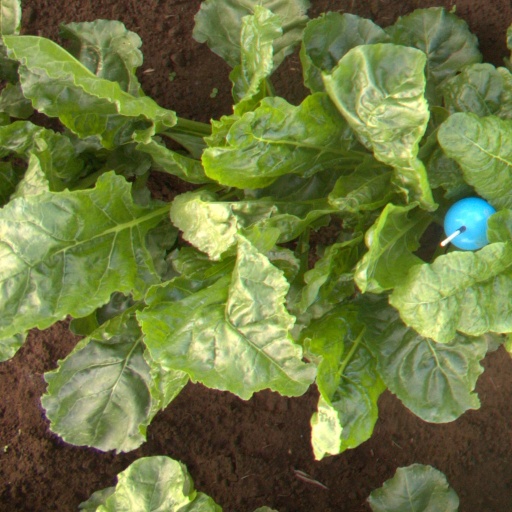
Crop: sugar beet